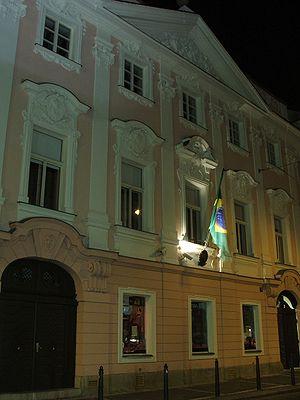
Le palais Neuberk - et le drapeau de l'Ambassade du Brézil à Prague - Malá Strana, Tchéquie